Eleanor Spencer (pianist)

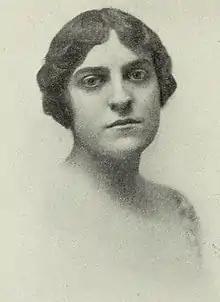
Eleanor Spencer, from a 1914 publication

Eleanor Spencer was born in Chicago. She studied piano there, was soon identified as a child musical prodigy, and started performing at age 10. At age 14 she went to Europe to continue her musical education in Paris, Vienna, and Berlin, studying with Harold Bauer and Theodor Leschetizky.